Alexander Edwards

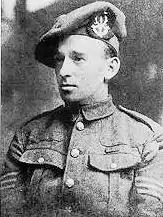
Sjt. Alexander Edwards, V.C.

Alexander Edwards VC (4 November 1885 – 24 March 1918) was a Scottish recipient of the Victoria Cross, the highest and most prestigious award for valour in the face of the enemy that can be awarded to British and Commonwealth forces.